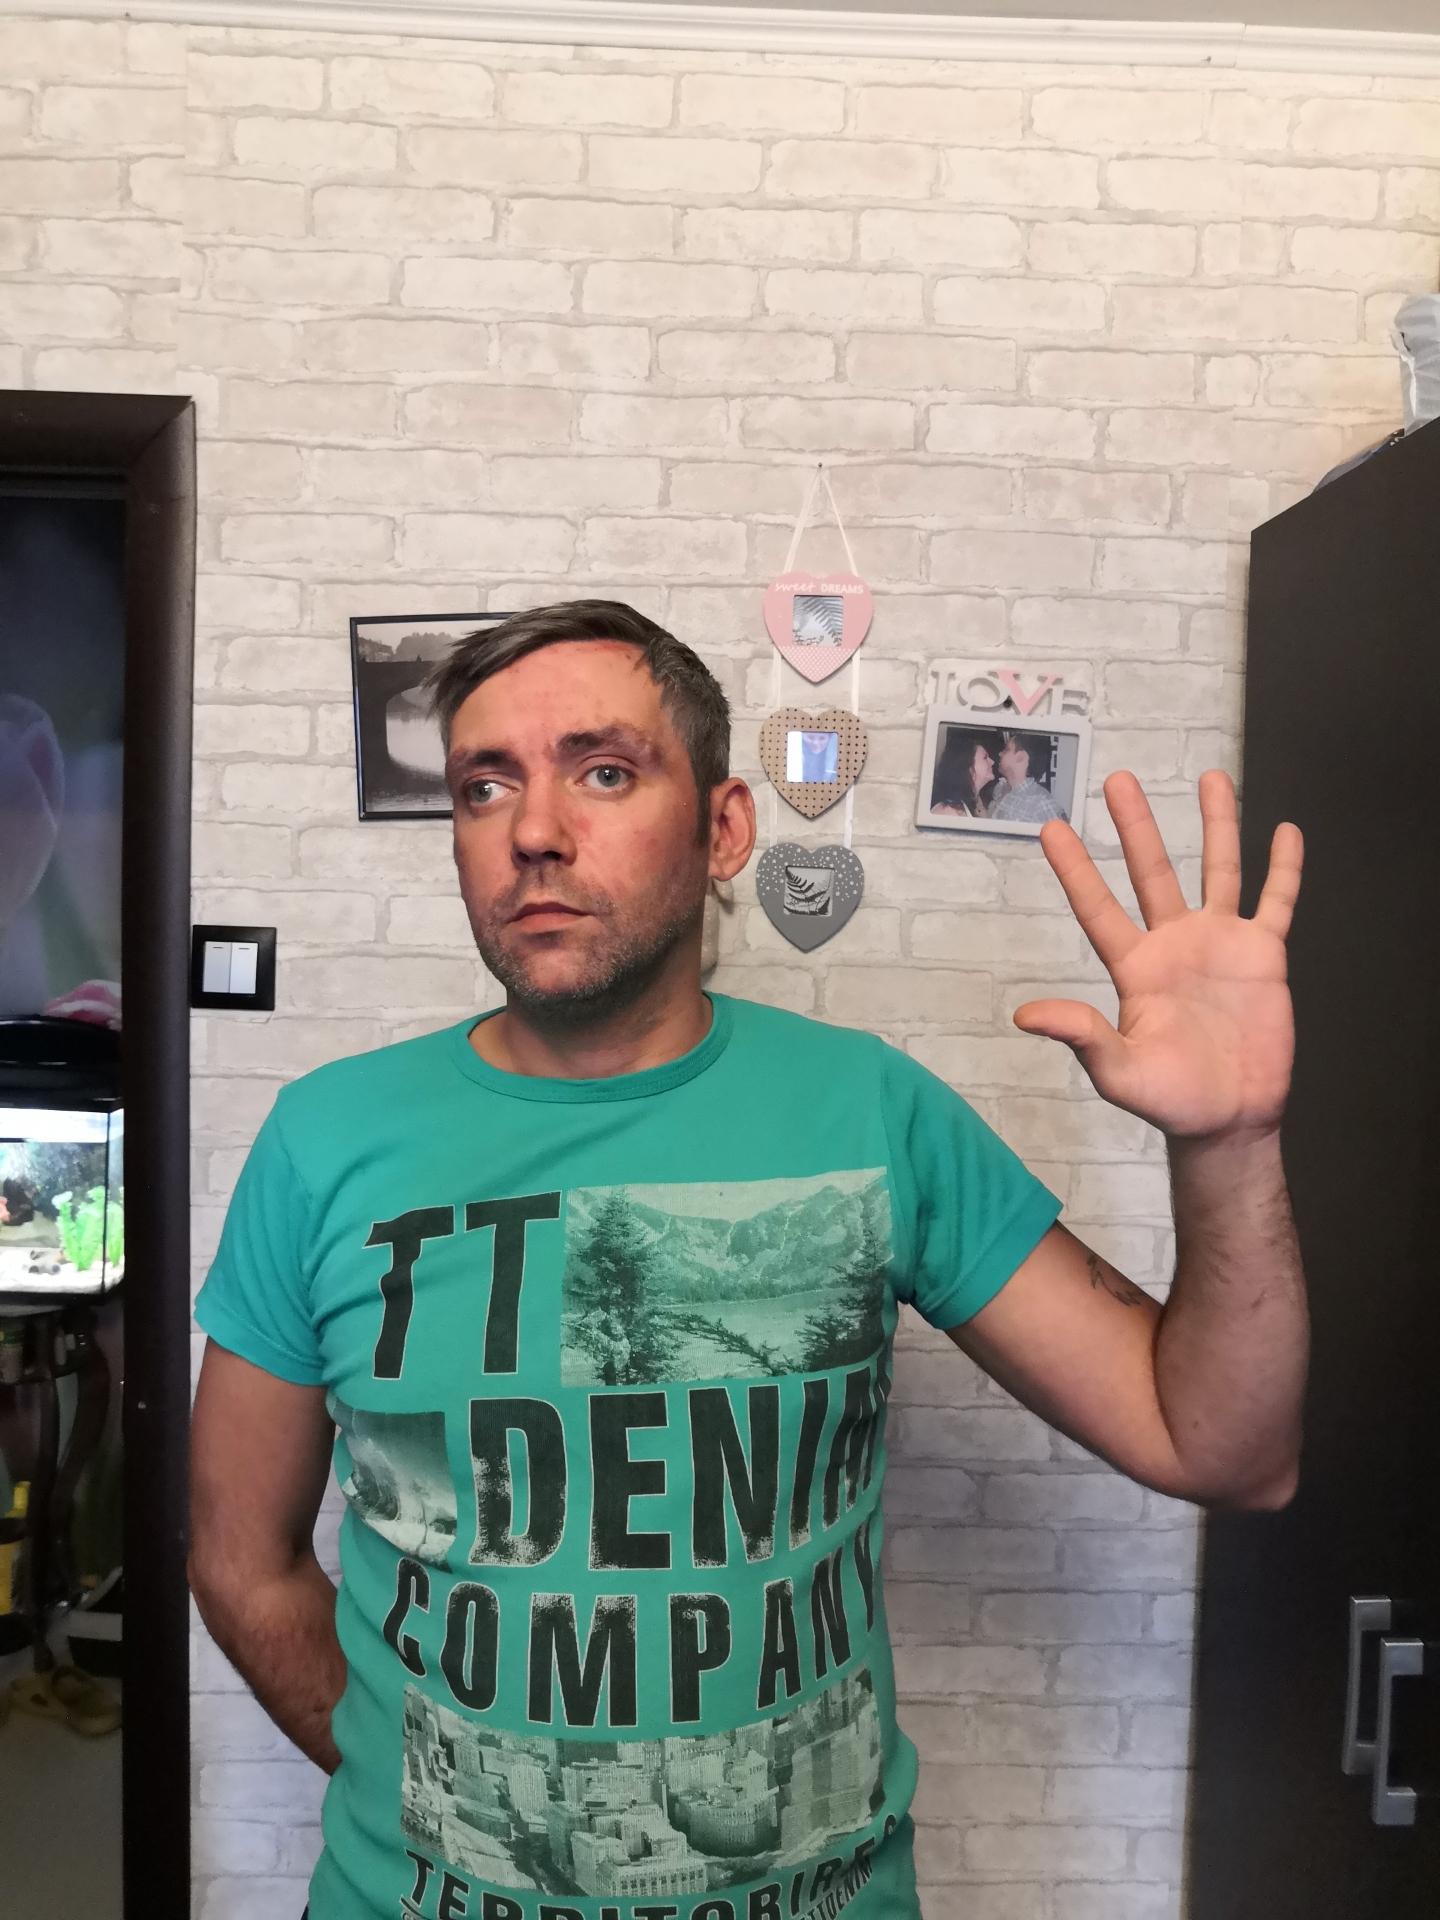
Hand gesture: palm